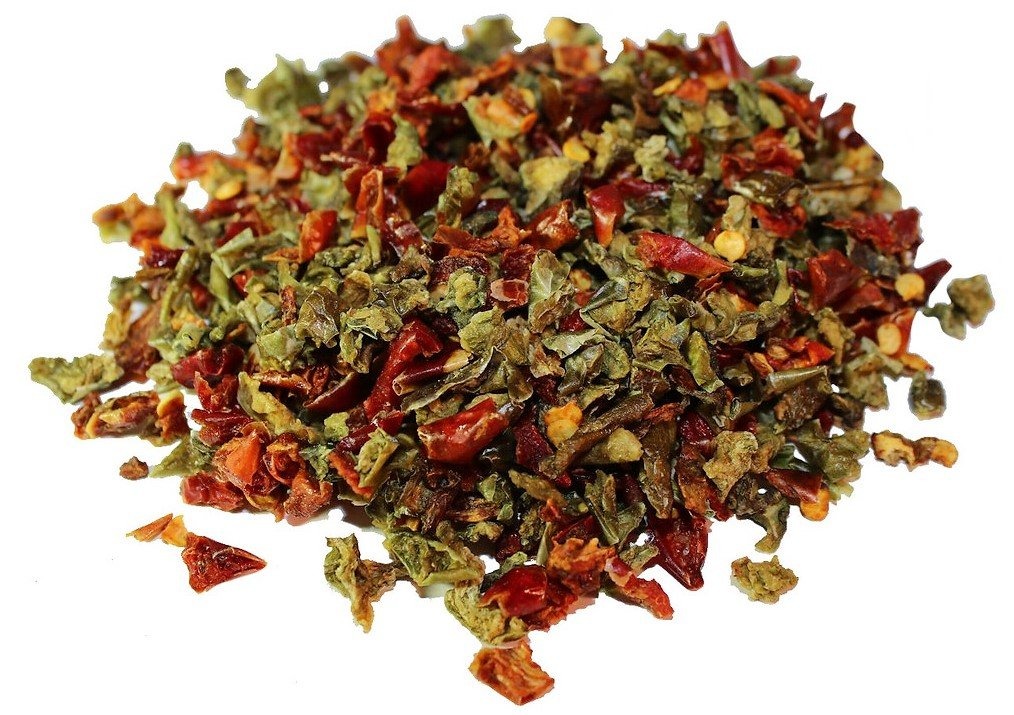
Item Name: Dehydrated Dried Red and Green Bell Peppers Mix by It's Delish, 8 Oz Bag | Mixed Bell Pepper Flakes – Chopped & Dried Vegetable Spice Seasoning | Vegan, Kosher
Bullet Point 1: QUALITY, ALL NATURAL, FRESH WHEN YOU NEED THEM – All natural, no stems, roots or other weight tricks. Premium Quality Mix of Diced and Dehydrated Green and Red Bell Peppers. Perfect for soup, stew, sauce, stuffing, ramen, pasta, casserole and more.
Bullet Point 2: SAFE, HIGH QUALITY PACKING & BULK VALUE SIZE – Bulk size heat-sealed bag by Its Delish brand. Dehydrated to maintain high nutritional value and reduce nutrient loss; More nutritious than canned or frozen veggies. Snack out of the bag or use with meals or camping.
Bullet Point 3: HEALTHY & PRACTICAL USES – For healthy meals, camping, backpacking and more, cooking or for emergency supply. Great for soups, stews, sauces, meatloaf, rice dishes for camping and when fresh peppers aren't in season. Can store up to 25 years in proper conditions.
Bullet Point 4: DIRECTIONS & USES – Cover 1 volume of dehydrated pepper with 2 volumes of water. Soak in hot water or broth for 15 min to 2 hours to reconstitute, use in fresh bell pepper recipes. Drain peppers, the peppers should re hydrate to approximately their original form. Or, sprinkle into any recipe without reconstituting!
Bullet Point 5: YOU ARE VALUABLE – We cherish your involvement in our brand more than everything else. It is Certified Kosher OU Packaged in the USA non-GMO, No MSG, Gluten Free. Carefully selected and gently air dried and No additives or preservatives. If you need our help or need to ask something reach out to us. Our help group will be glad to support you and guarantee that you are 100% satisfied.
Product Description: <p><b>Mixed Bell Peppers by Its Delish</b></p> <p>This stunning mix of red and green belle peppers come from fresh, mature and firm bell peppers that are washed, trimmed cut, and dehydrated. After dehydration, the material is sifted, sorted, and graded. To refresh, for recipes containing little moisture, soak 1-part dry dices in 3 parts water in as little as 15 minutes to 1 or 2 hours depending on preference and recipe, or blend dry in dry-mix formulas and peppers will refresh upon 20 minutes or more for low heat liquid cooking. Dehydrated Sweet Bell Pepper is a necessity for all pantries. Easy to prepare, just sprinkle a handful and walla! Add some to soup, rice and even an omelet! Dried Red and Green Bell Peppers Mix by It's Delish Fresh and delicious dried bell peppers by Its Delish now comes in a bulk bag perfect for large families, restaurants and food service establishments. These are sweet peppers and not hot. They are packed and shipped ready for you to store or take on your camping trip. Also a great way to use peppers without shopping for fresh peppers and the need to chop them up. Excellent for many dishes and crock pot recipes. Enjoy! <p><br><b>About It's Delish!</b><br><br>It's Delish was established in 1992 and is located in North Hollywood, California. It's Delish is a food manufacturer and distributor who produces over 500 gourmet food products including licorice, sour belts, taffies, caramels, Jordan almonds, chocolates, nuts, fruits, trail mixes, spices, and the spice blends. It's Delish also produces organics and all natural products. We give you the opportunity to order from the factory direct!<br><br>It’s Delish! prides itself on the four pillars that are at the foundation of everything we do.<br><br>Innovation Quality Value Service
Value: 8.0
Unit: Ounce

Price: 18.99